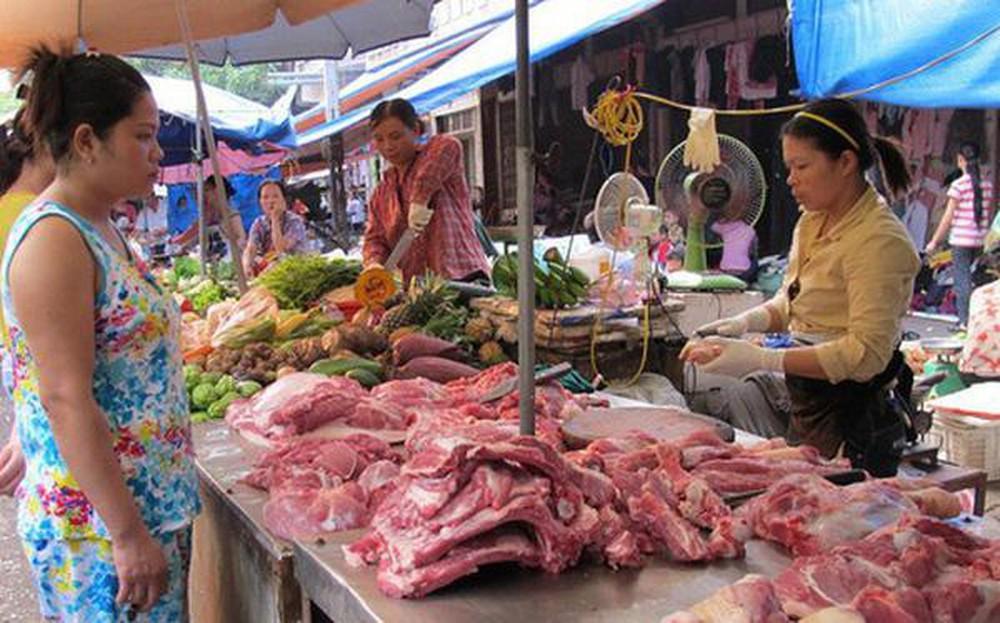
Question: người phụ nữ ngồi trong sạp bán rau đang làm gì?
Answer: đang cắt bí bán cho khách